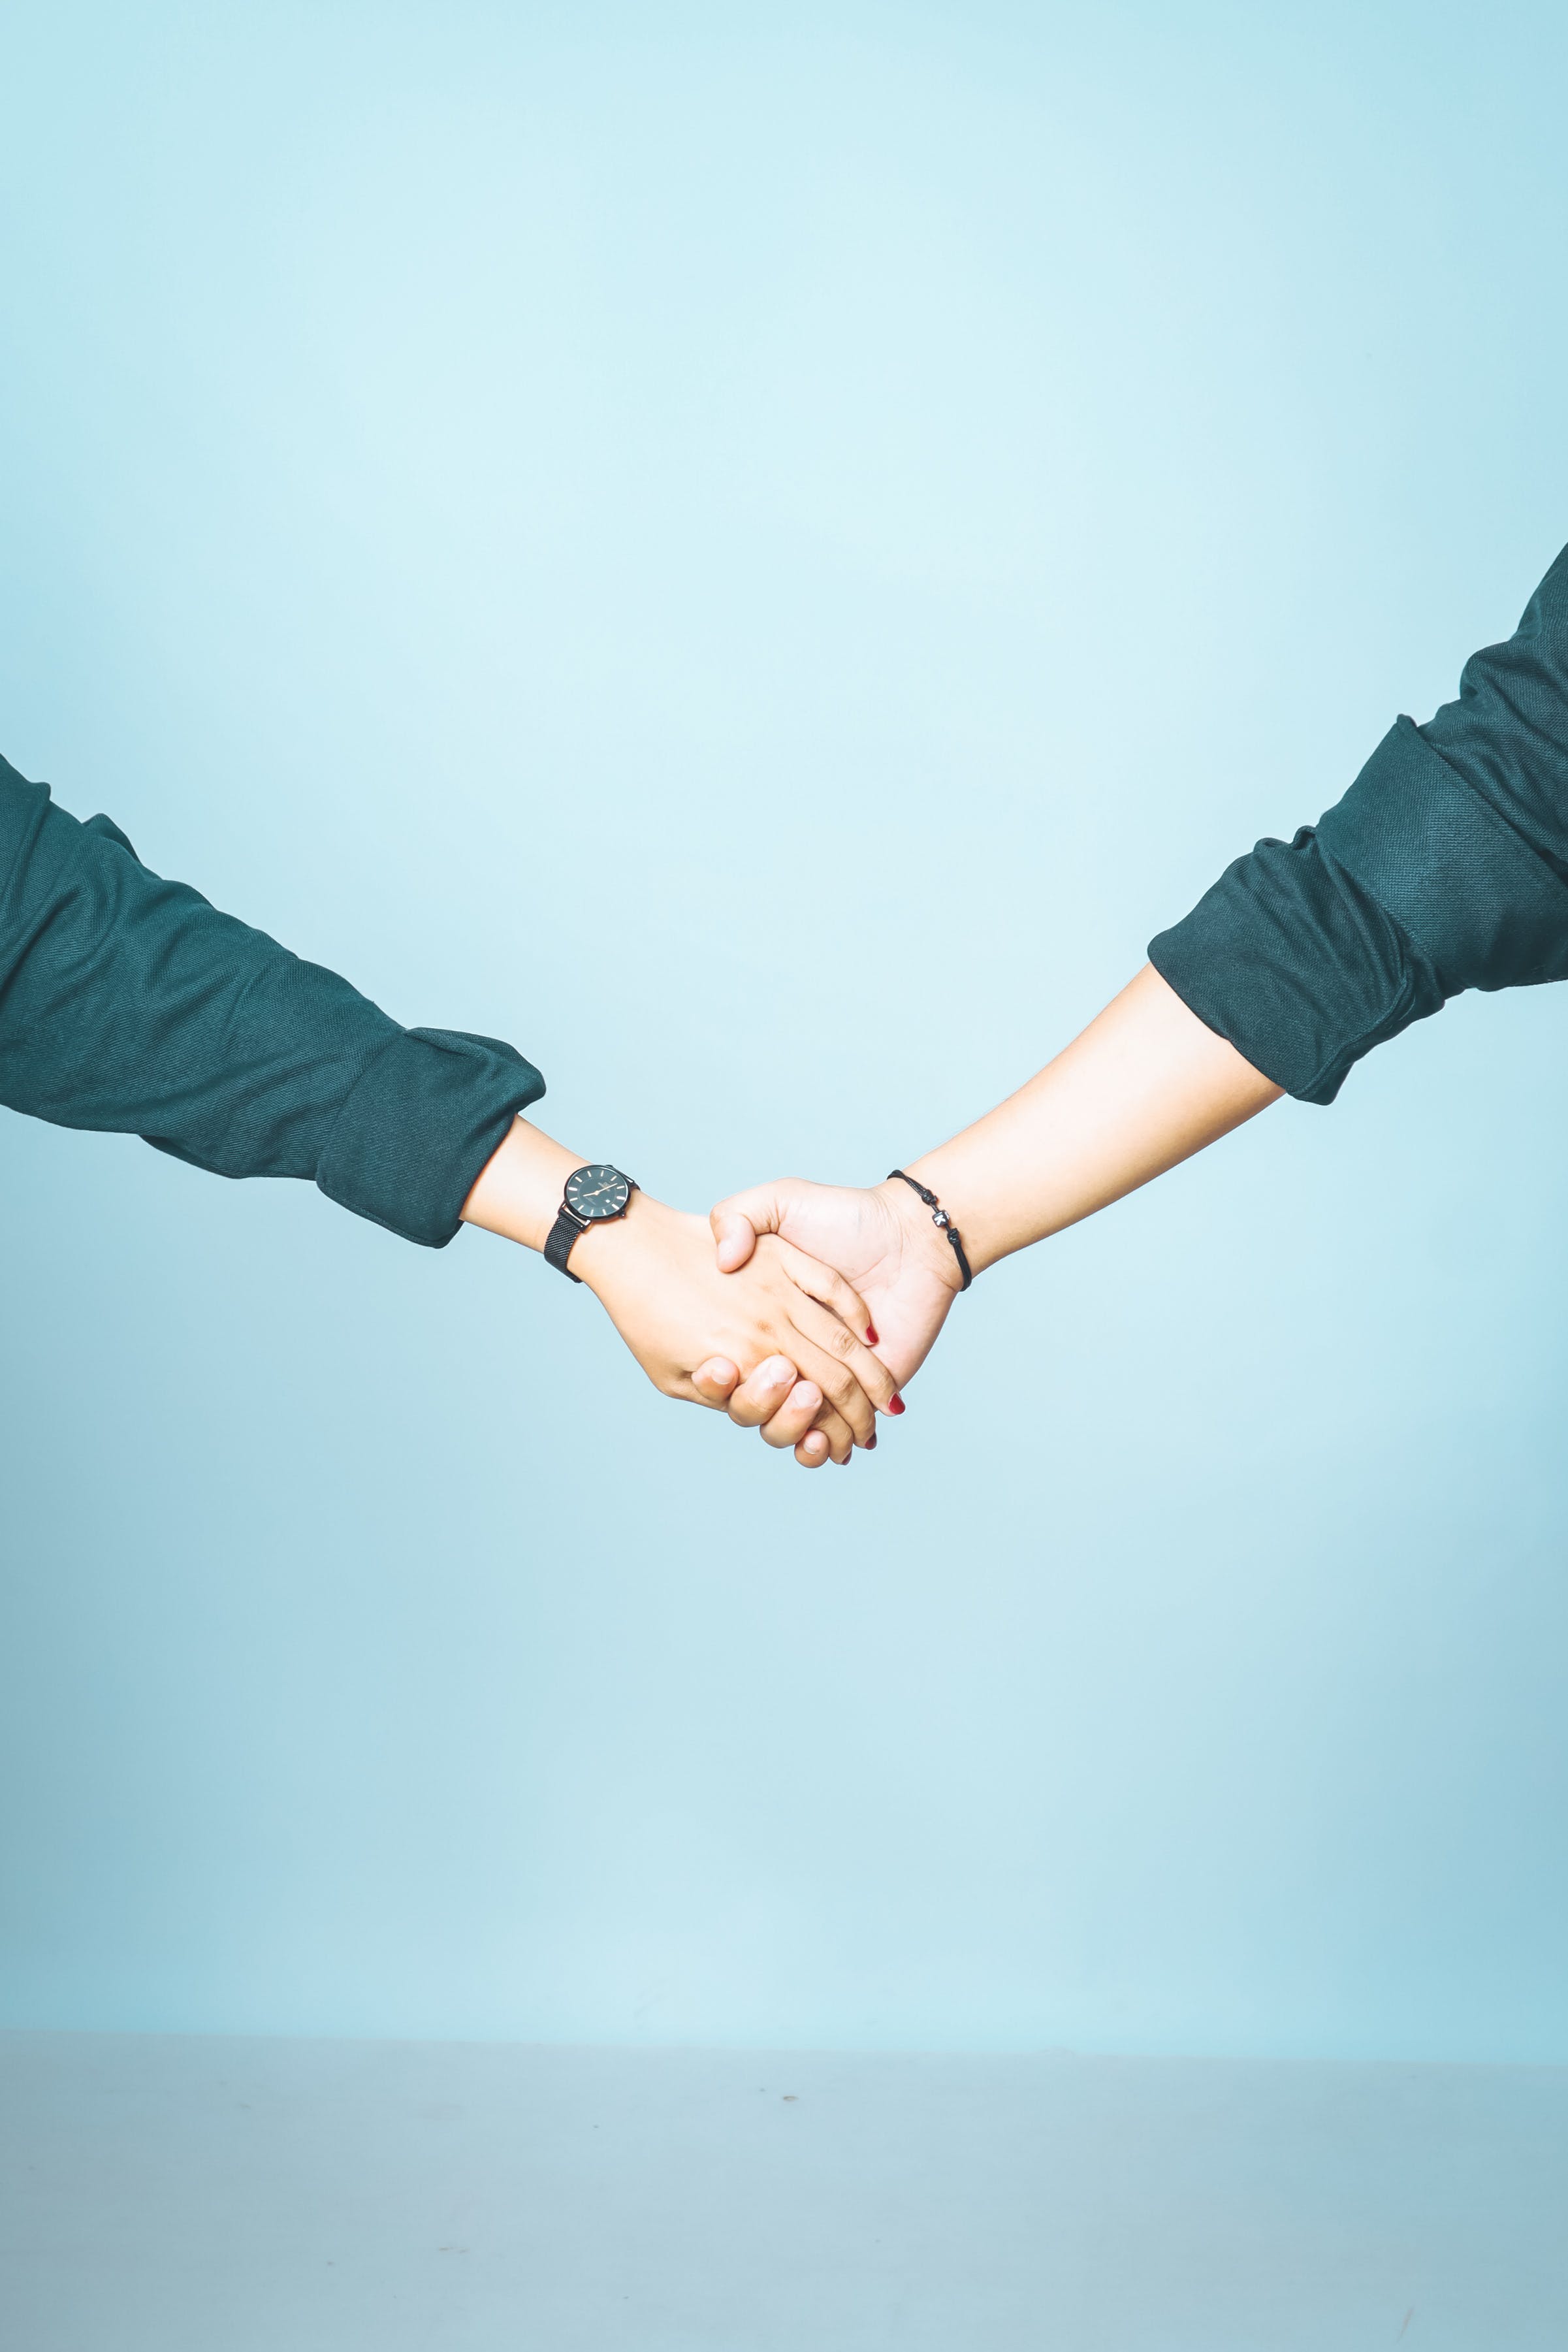
hand, watch, sleeve, gesture, finger, collar, elbow, wrist, thumb, nail, electric blue, holding hands, human leg, waist, magenta, fashion accessory, t shirt, dress shirt, pattern, flash photography, sky, denim, font, water